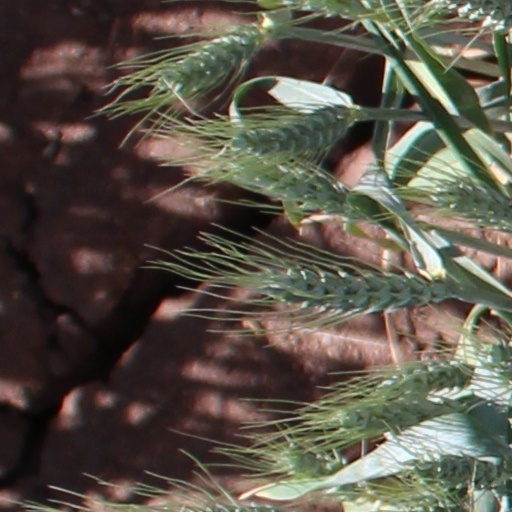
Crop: wheat